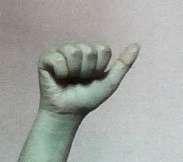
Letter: dhad